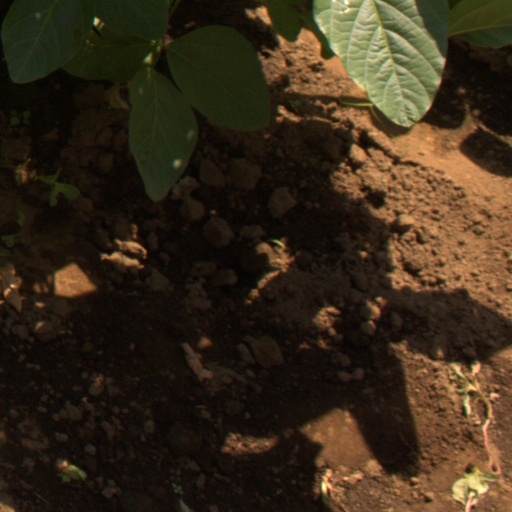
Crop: soybean